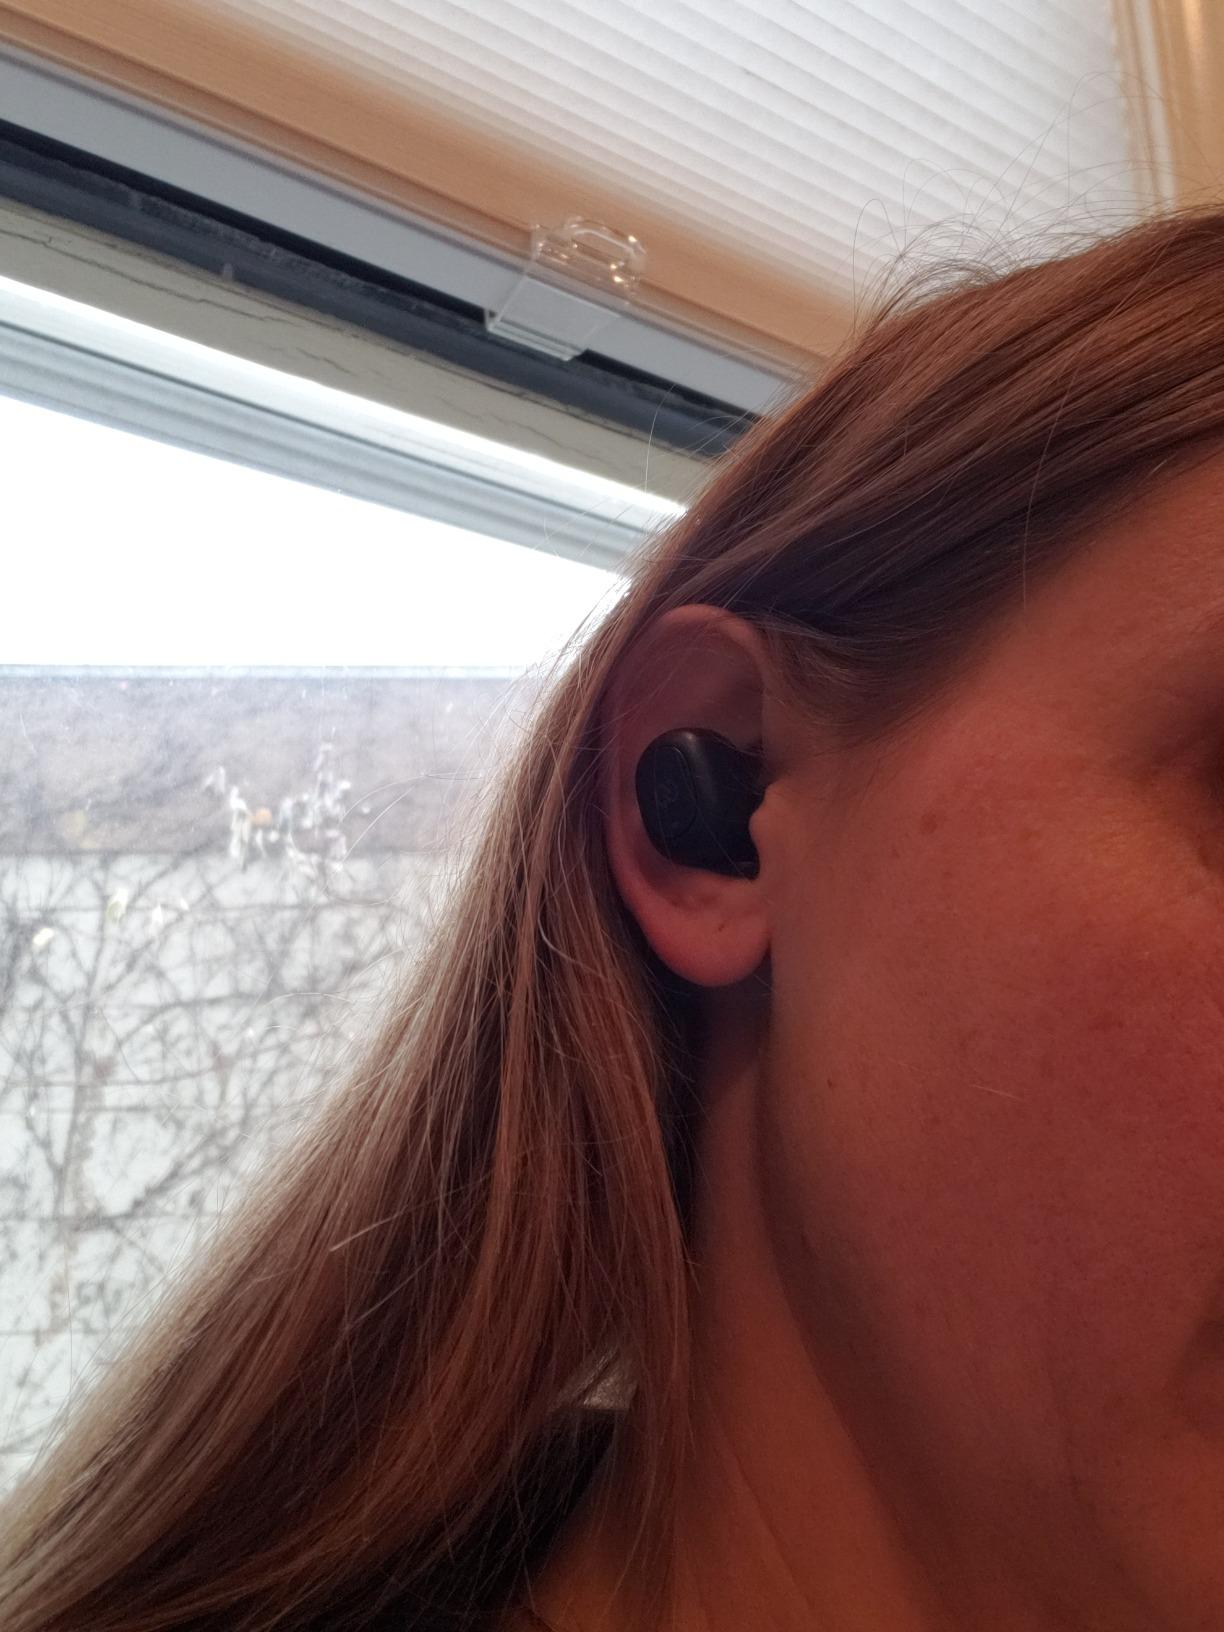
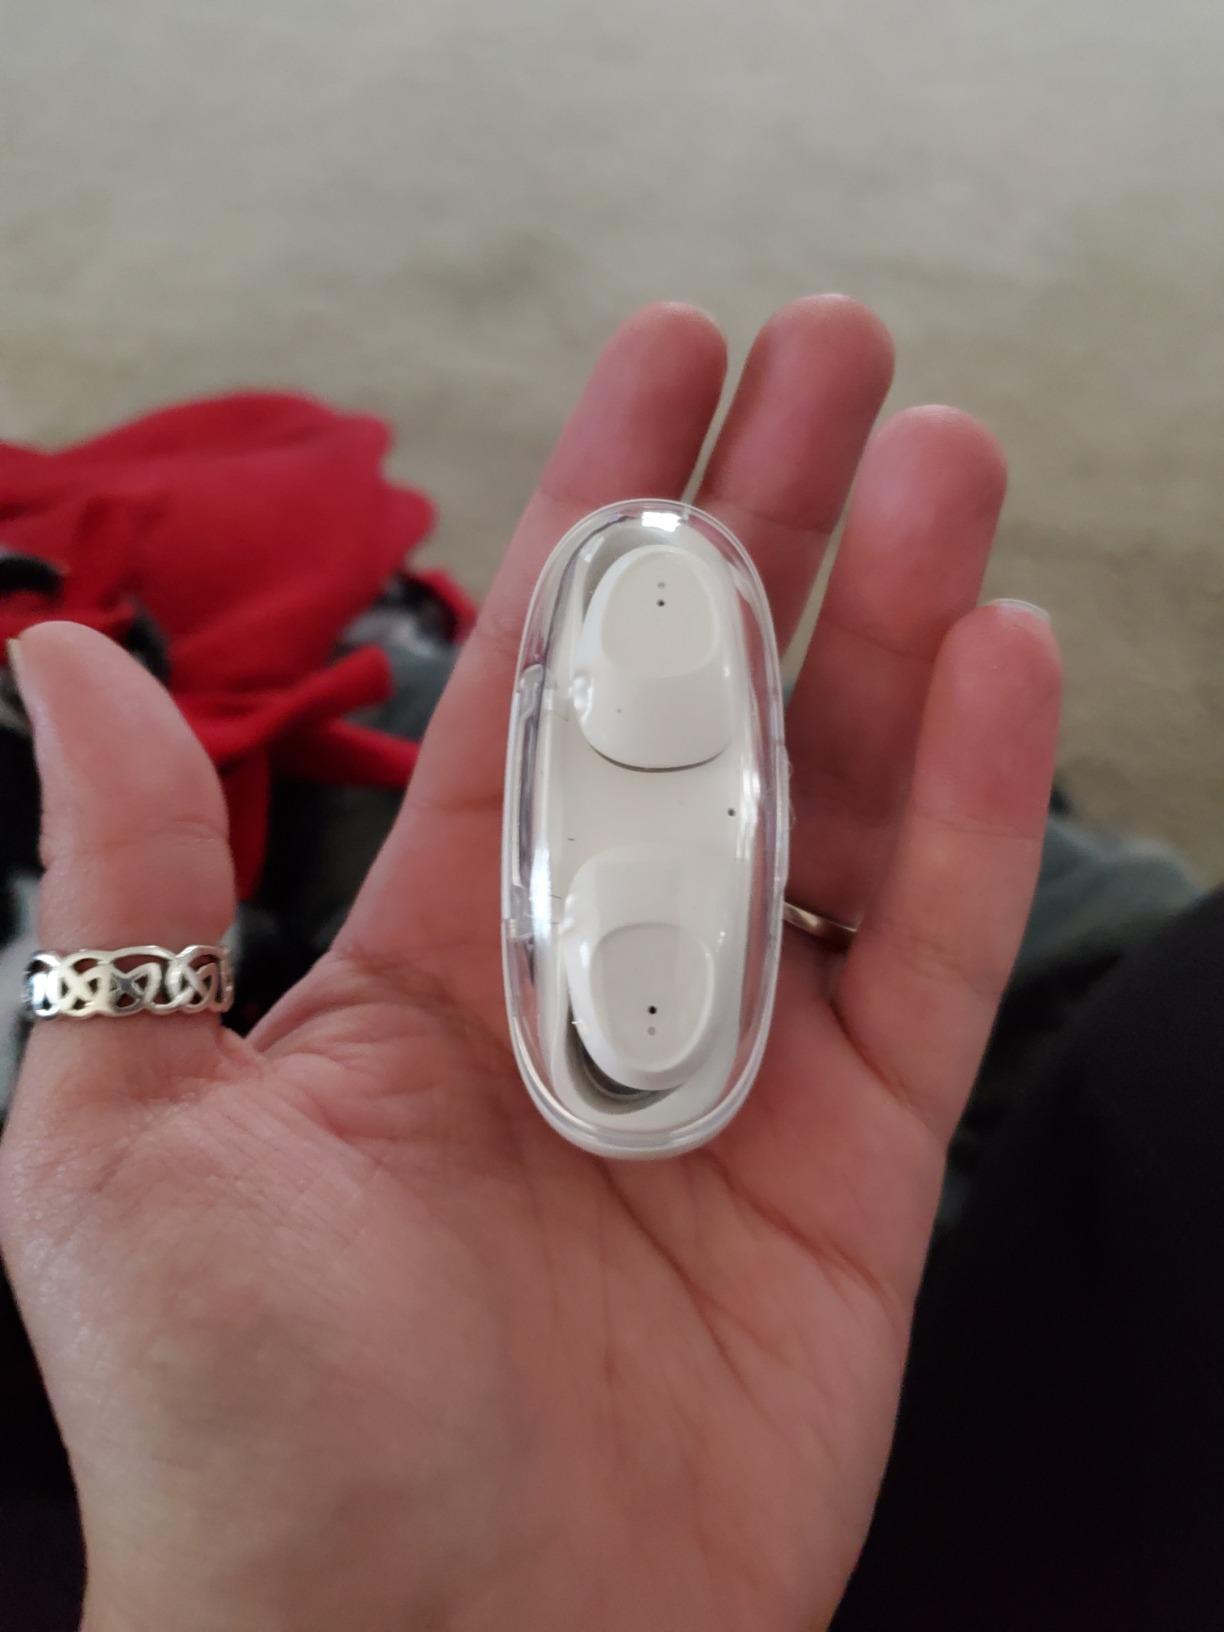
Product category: earbuds
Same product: no